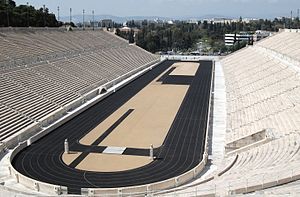
Olympisk stadion
Det Olympiske Stadion i Athen, der blev benyttet i 1896
Olympisk stadion er det navn der typisk bruges om hovedstadionet ved De Olympiske Lege. Stadionet bruges typisk til åbnings- og afslutningsceremonien samt atletikkonkurrencerne. Nogle af de olympiske stadions har olympisk stadion som en del af navnet, mens andre har navne der ikke relatere til OL. Flere af de olympiske stadions er blevet brugt ved flere olympiske lege. Det er dog kun Los Angeles Memorial Coliseum, der har været hovedstadion flere gange, mens for eksempel Panathinaikos Stadion i Athen var hovedstadion ved Sommer-OL i 1896, men kun vært for enkelte discipliner ved Sommer-OL i 2004.